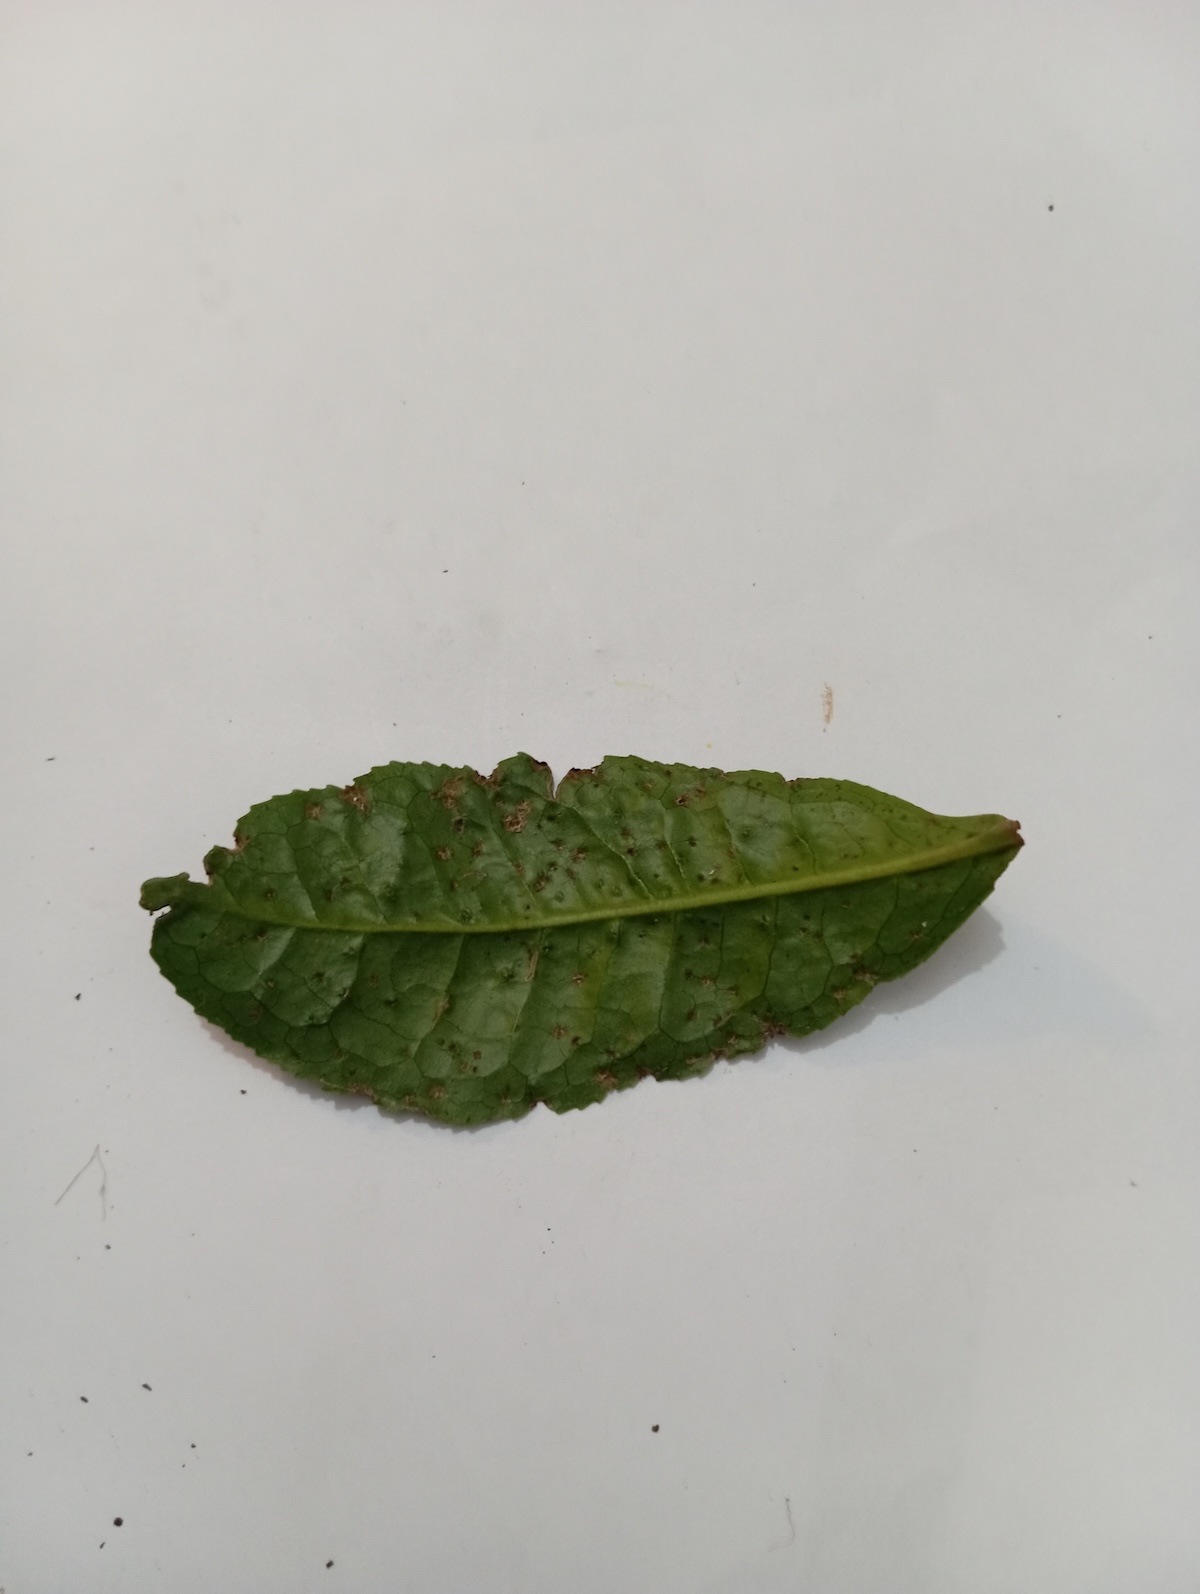
Label: Green mirid bug